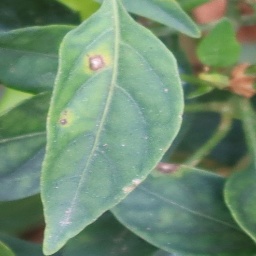
Label: cercospora